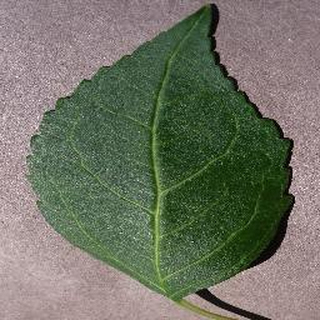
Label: healthy_cherry